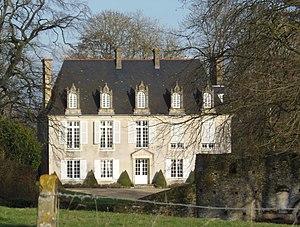
Tournay-sur-Odon (Normandie, France). Le château de Ragny.
Tournay-sur-Odon est une ancienne commune française, située dans le département du Calvados en région Normandie, peuplée de 338 habitants.